Yokohama Giga Spirits

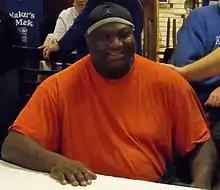
Lavon Williams in 2013

The team moved to Yokohama, Kanagawa in 1987. The club enjoyed its golden age winning JBL championships 6 times. Isuzu shut down its basketball and baseball clubs in 2002.